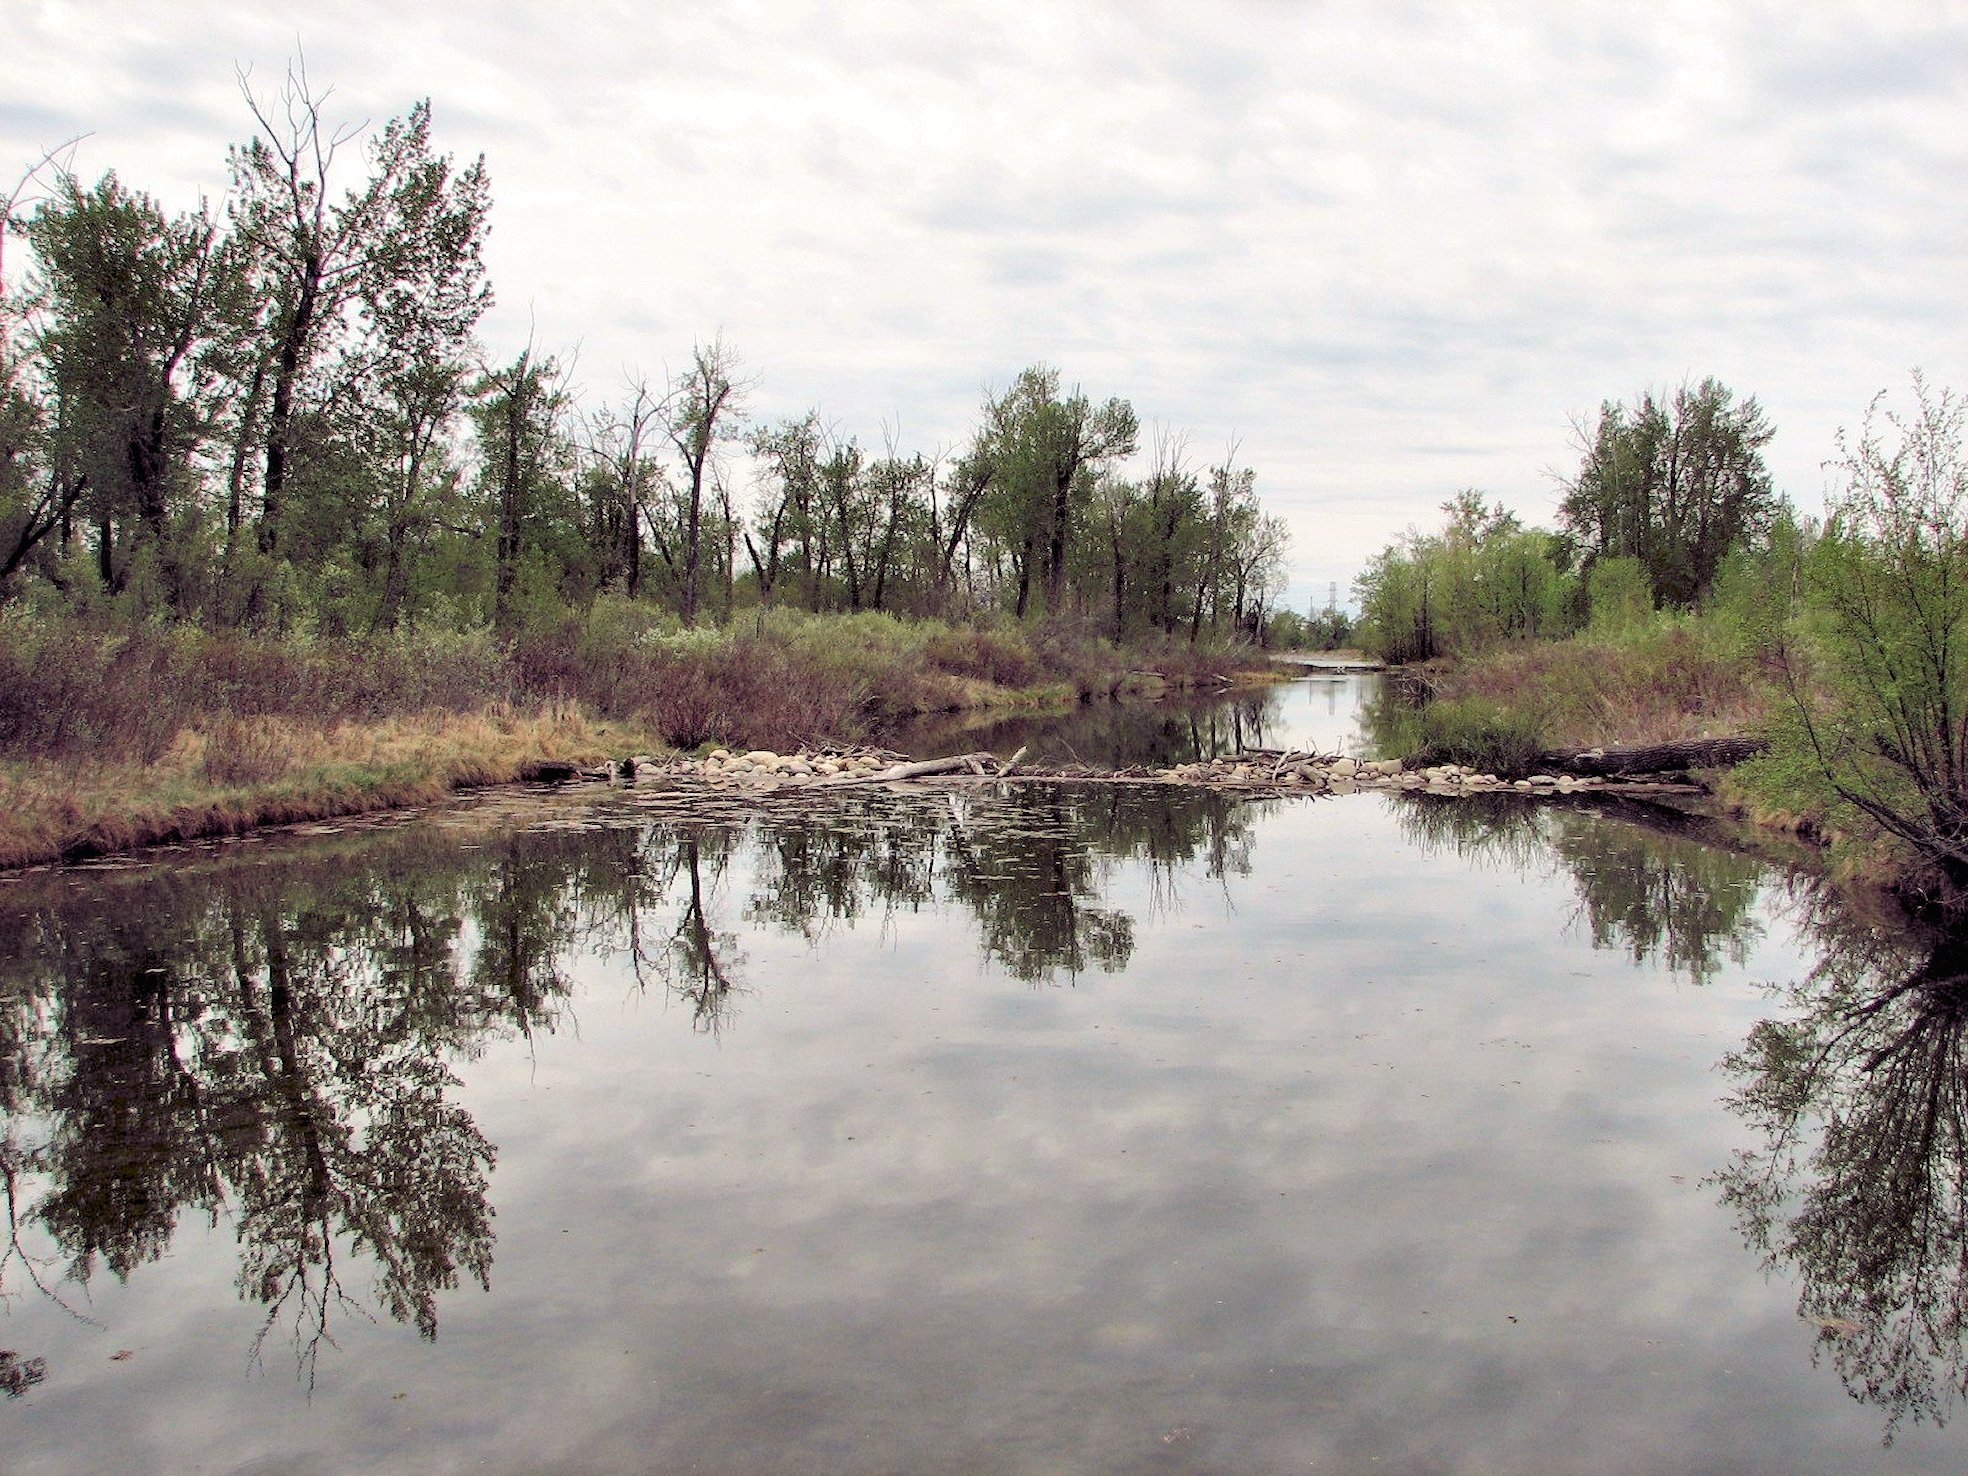
landscape, tree, water, nature, marsh, swamp, wilderness, lake, river, pond, stream, reflection, reservoir, waterway, body of water, canada, wetland, habitat, alberta, loch, fish pond, beaver dam, woody plant, river system